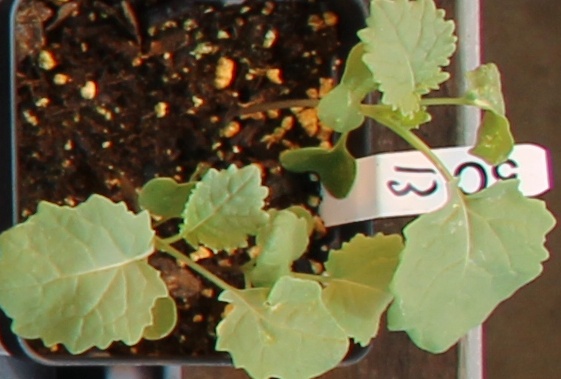
Label: Canola